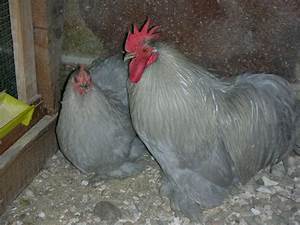
Label: gallina